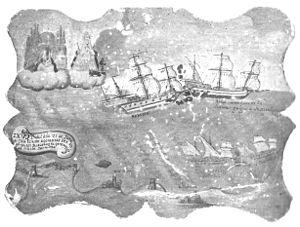
LÉGENDE
Antoine Barcelo, né à Palma de Majorque le 1ᵉʳ octobre 1717 et mort le 30 janvier 1797, est un marin et militaire espagnol du XVIIIᵉ siècle originaire des îles Baléares. Il commence sa carrière comme messager maritime de la marine marchande, mais son expérience et son habileté lui valent de servir dans l'Armada royale de la Maison Bourbon d'Espagne, d'où il se retire à un âge avancé avec le grade de lieutenant général, soit l'équivalent d'amiral.